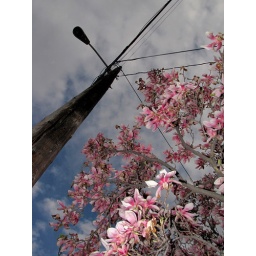
A magnolia tree in full flower beside a man-made tree with wire branches. (399a)